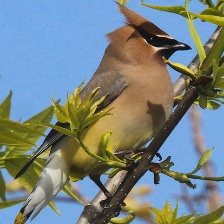
Species: CEDAR WAXWING
Scientific name: BOMBYCILLA CEDRORUM